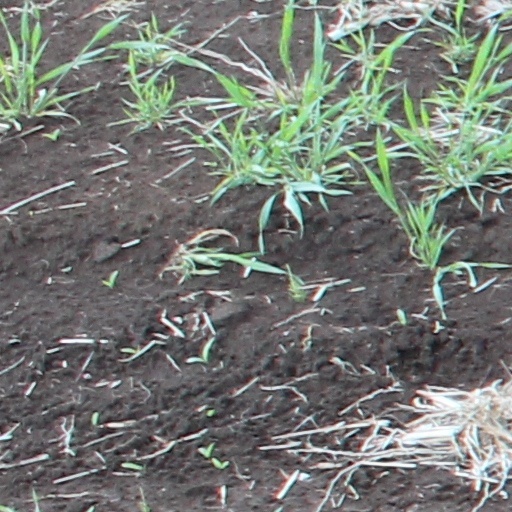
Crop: wheat